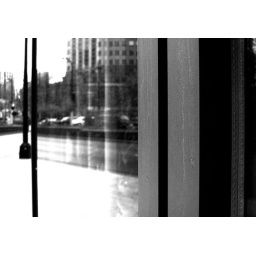
Shot of the reflection in a window of my office building - converted to B/W and tweaked in iPhoto.